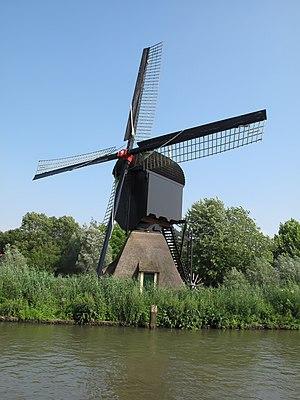
Nieuwegein est une ville des Pays-Bas, dans la province d'Utrecht. Sa population est de 61 512 habitants, ce qui en fait la 3ᵉ ville de la province.